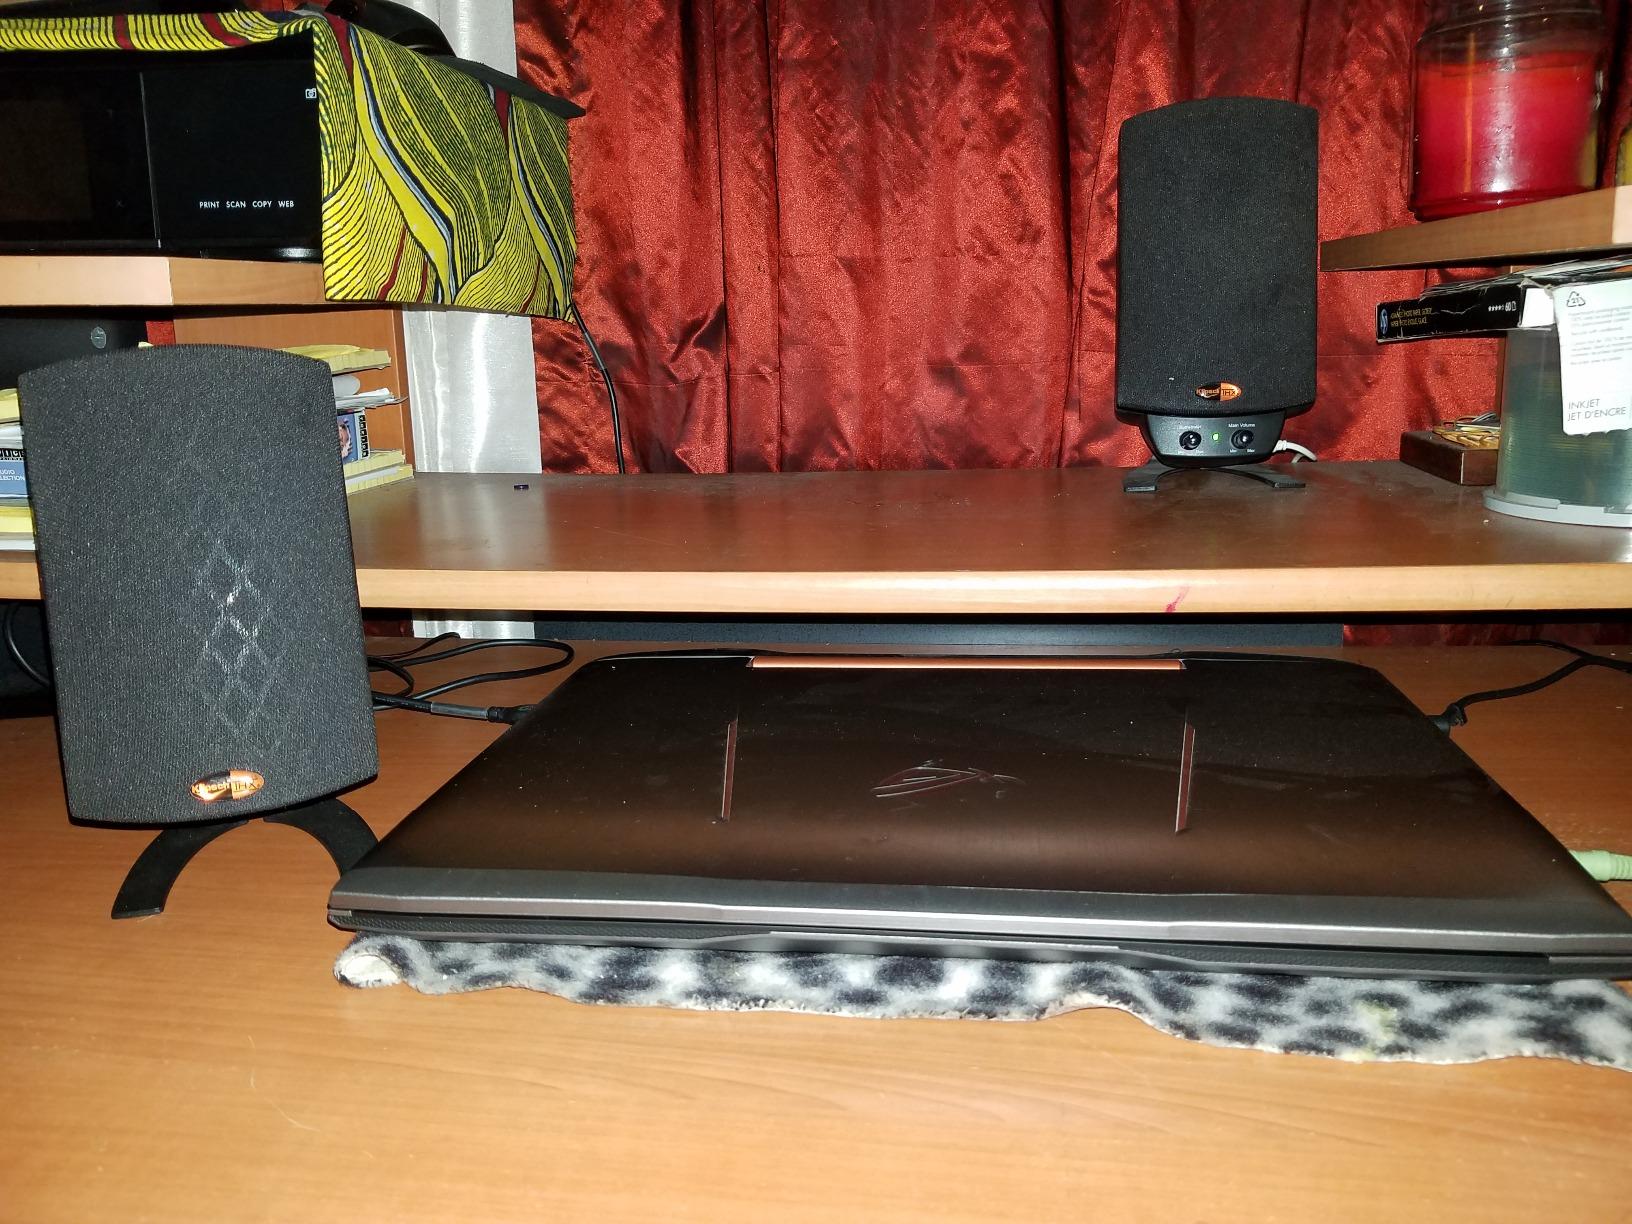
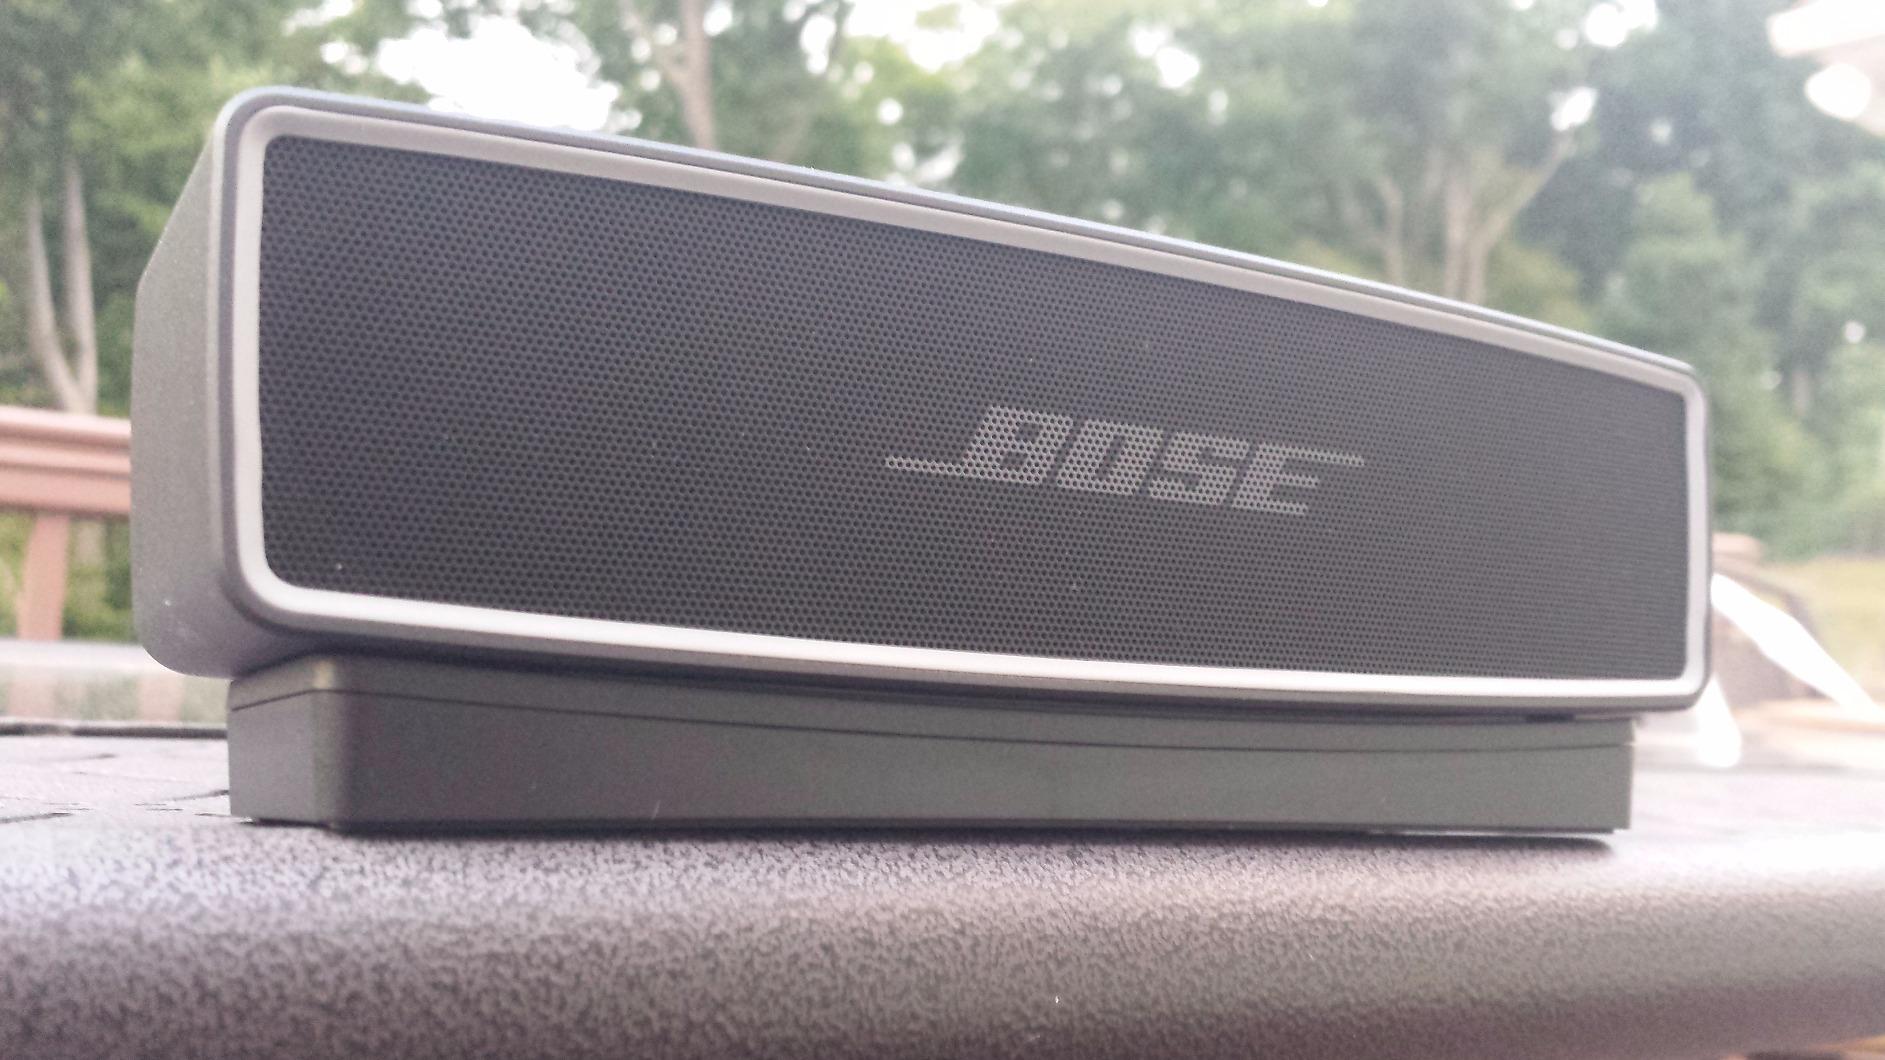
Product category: speaker
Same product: no